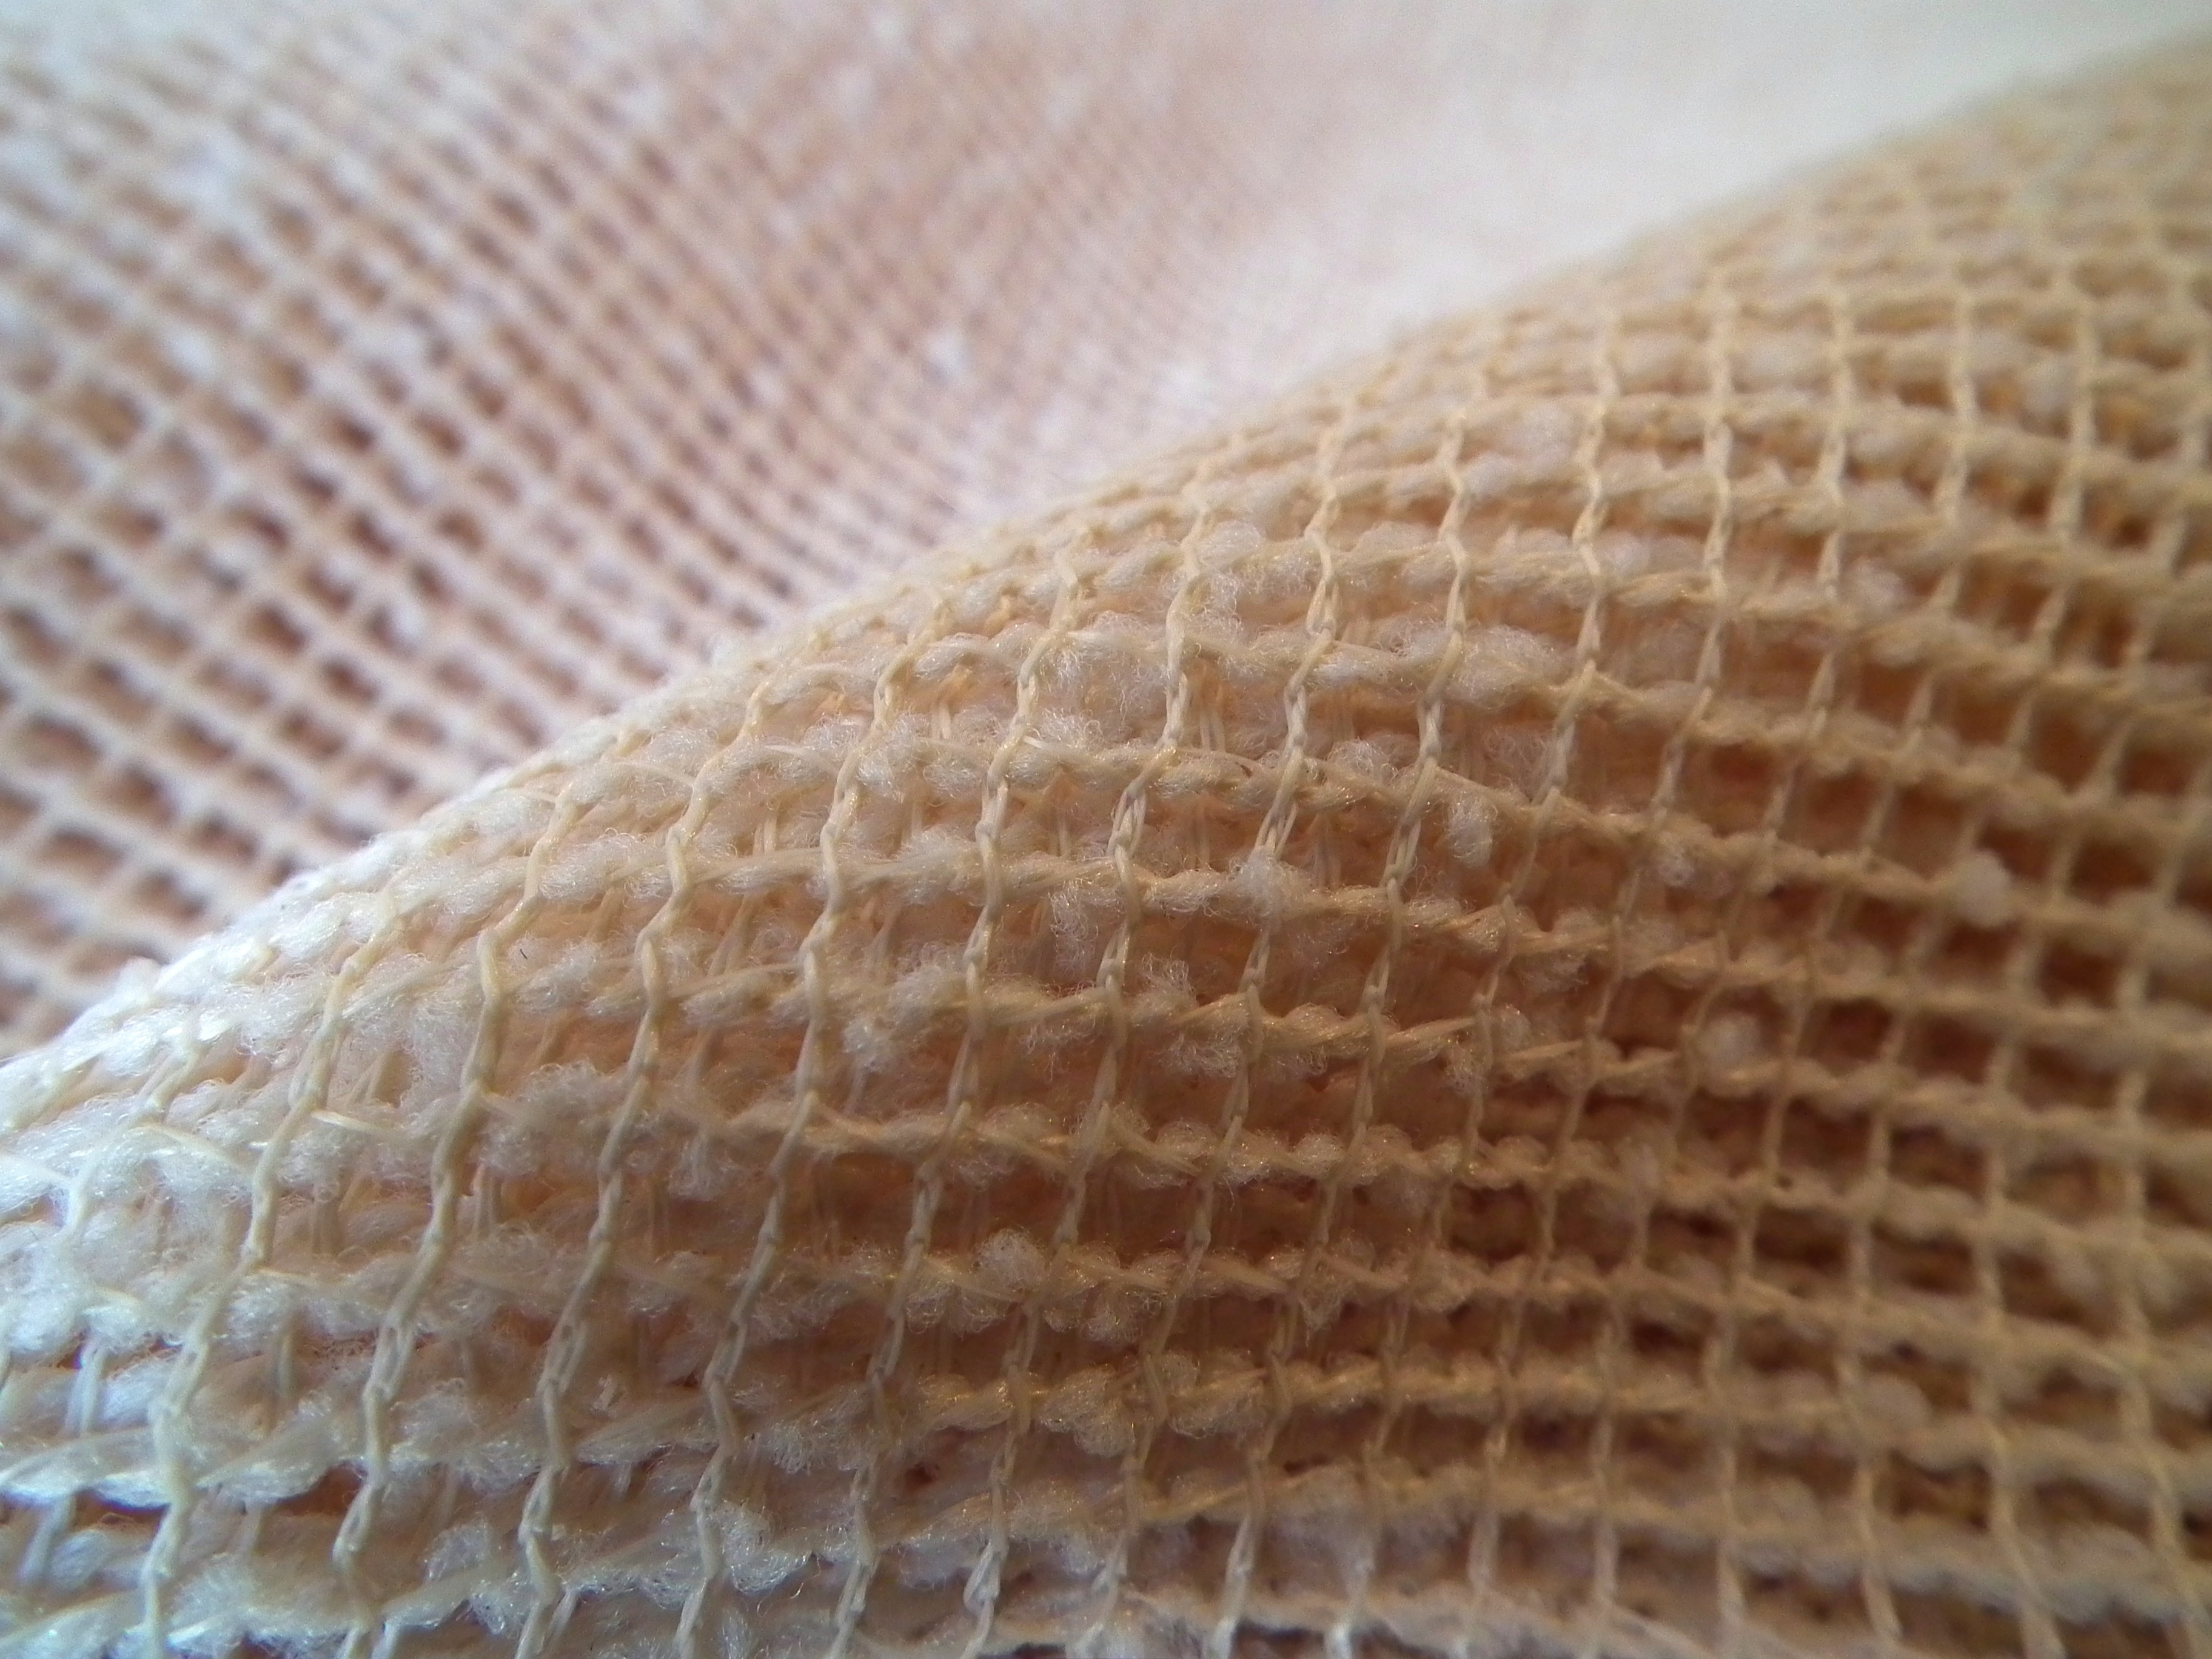
hand, wood, texture, pattern, food, brown, agriculture, material, invertebrate, fabric, thread, close up, knitting, textile, design, beige, net, knitted, macro photography, free pictures, knitted wear, grass family